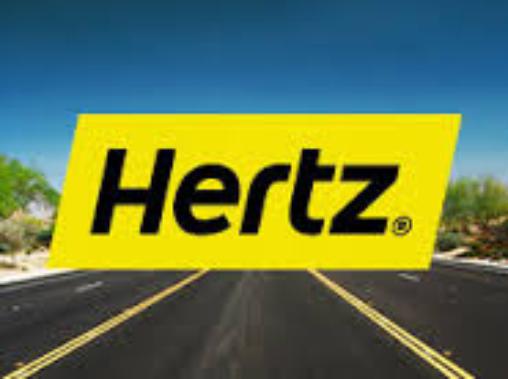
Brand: hertz
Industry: Electronic